James Douglas, 4th Earl of Morton

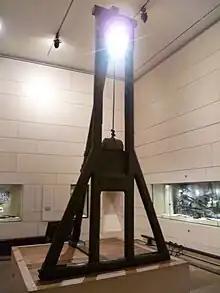
The "Maiden" in the National Museum of Scotland

In 1563 he became Lord Chancellor of Scotland. Though his sympathies were with the reformers, he took no part in the combination of Protestant reformers in 1565, but he headed the armed force which took possession of Holyrood Palace in March 1566 to effect the assassination of David Rizzio, and the leading conspirators adjourned to Morton's house while a messenger was sent to obtain Queen Mary's signature to the "bond of security".